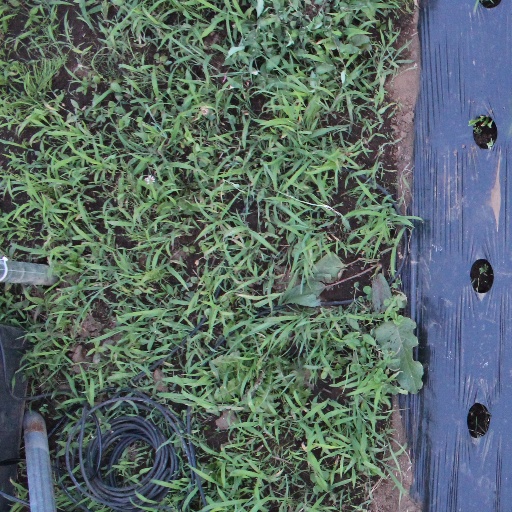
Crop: sorghum